Las Trampas Peak

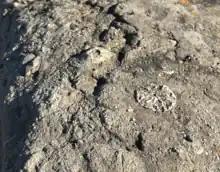
Fossilized sand dollars in sandstone from the Miocene on outcrops just below Las Trampas Peak (October 8th, 2022)

Like much of Contra Costa County, Las Trampas peak and its surroundings are largely composed of fossiliferous sedimentary rocks from the Great Valley Sequence. These formations have been heavily altered by millions of years of faulting and rifting, a process that is still ongoing.